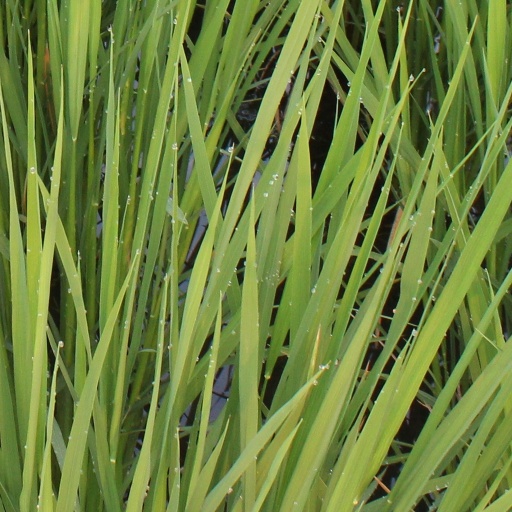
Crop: rice